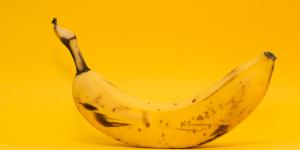
diferencias entre banana y platano